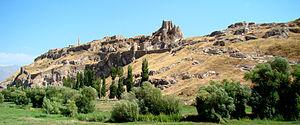
La forteresse de Van est une fortification en pierre construite sous l'antique royaume d'Ourartou au cours du IXᵉ et du VIIᵉ siècle av. J.-C., elle est le plus grand exemple de son genre architectural. Elle surplombe les ruines de Tushpa, la capitale antique ourartéenne pendant le IXᵉ siècle qui se situait sur l'abrupt de la falaise escarpée où se trouve maintenant la forteresse. Un certain nombre de fortifications similaires ont été construites dans tout le royaume d'Ourartou, habituellement coupé dans des versants de colline et des affleurements à cheval entre les actuelles Arménie, Turquie et Iran. Des occupants successifs tels que les Arméniens, les Romains, les Mèdes, les Perses achéménides et sassanides, les Arabes, les Seldjoukides, les Ottomans et les Russes ont chacun contrôlé la forteresse à un moment ou un autre. La forteresse antique est située juste à l'ouest de Van et à l'est du lac de Van dans la province de Van en Turquie.
L'Urartu ou Ourartou est un royaume constitué vers le IXᵉ siècle av. J.-C. sur le haut-plateau arménien, autour du lac de Van. À son apogée au milieu du VIIIᵉ siècle, son territoire s'étend également sur les pays voisins : Arménie autour du lac Sevan, Nord-Ouest de l'Iran autour du lac d'Ourmia, Nord de la Syrie et de l'Irak, voire le Sud de la Géorgie. Le terme « Urartu » servait à désigner cet État dans les sources de l'Assyrie, son grand adversaire. Sur leurs inscriptions dans leur propre langue, ses rois parlaient de Biaineli. Ce royaume et sa culture disparaissent dans le courant de la première moitié du VIᵉ siècle av. J.-C. dans des conditions inconnues, laissant la place aux Arméniens.